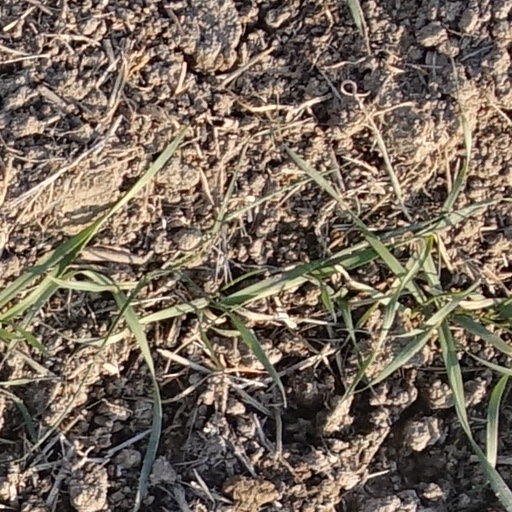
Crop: wheat